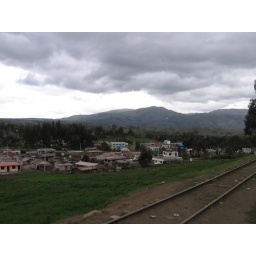
Village stay in the Santa Anita mountain community at the base of Volcan Chimborazo